Mr. Monk Gets Even

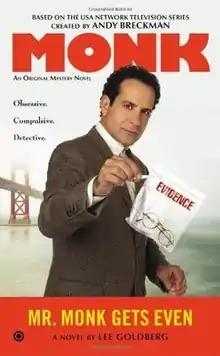
1st edition 2012 hard cover

Mr. Monk Gets Even is the fifteenth novel written by Lee Goldberg to be based on the television series "Monk". It was published on December 31, 2012. Like the other novels, the story is narrated by Natalie Teeger, Monk's assistant. It is the final novel of the series to be written by Lee Goldberg.